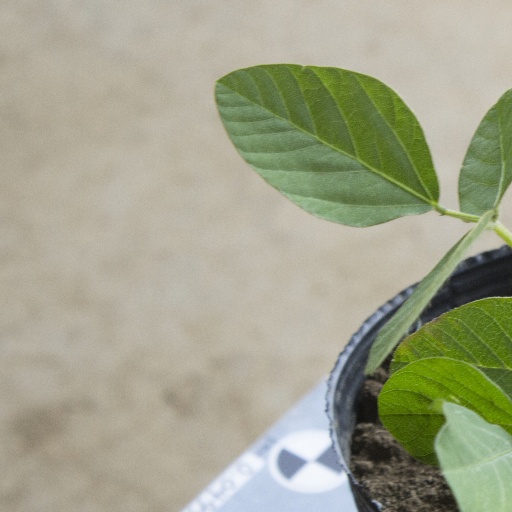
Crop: soybean